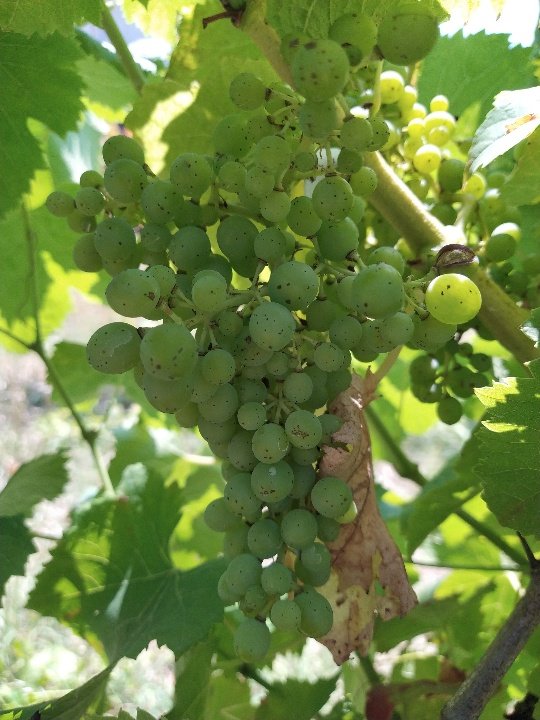
Berries visible: 104
Grape clusters: 1